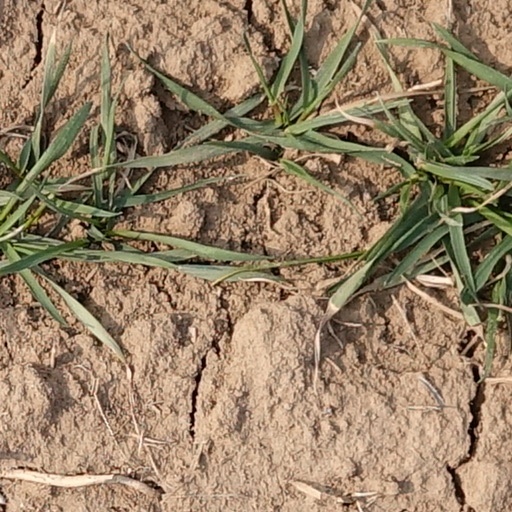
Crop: wheat